2007 Texas Longhorns football team

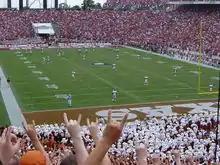
Texas kicks off to Oklahoma

CBS Sportsline.com listed the game sixth on its list of games to watch during the 2007 season, saying, "The annual Red River Shootout in Dallas will once again feature two top-ten teams with the winner being the front-runner for not only a Big 12 title but a factor in the national title picture. The game will also feature one of the best match-ups of the year with Limas Sweed and Billy Pittman of the Longhorns facing against Oklahoma's excellent secondary." Like Texas, Oklahoma suffered a defeat one week before the Red River Shootout, losing to the Colorado Buffaloes. Texas' loss pushed it to number 16 in the coaches poll and number 19 in the AP poll; OU fell to number 10 in both polls. The ranking marked Texas' 114th straight week to be listed in the AP poll, the longest active streak in the country and tying the school record. The Longhorns had been ranked 142 straight weeks in the coaches poll, the longest UT streak in any poll and the country's longest active streak in the coaches poll. On the morning of the Red River Shootout, oddsmakers favored Oklahoma to win by 12–13 points.